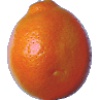
Label: Tangelo 1